Judenrat

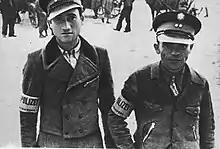
Jewish police in the Węgrów Ghetto, Poland

"Judenräte" were responsible for the internal administration of ghettos, standing between the Nazi occupiers and their Jewish communities. In general, the "Judenräte" represented the elite from their Jewish communities. Often, a "Judenrat" had a group for internal security and control, a Jewish Ghetto Police (German: Jüdische Ghetto-Polizei or Jüdischer Ordnungsdienst). They also attempted to manage the government services normally found in a city, such as those named above. However, the Germans requiring them to deliver community members for forced labor or deportation to concentration camps, placed them in the position of cooperating with the German occupiers. To resist such orders was to risk summary execution, or quick replacement and inclusion in the next concentration-camp shipment.